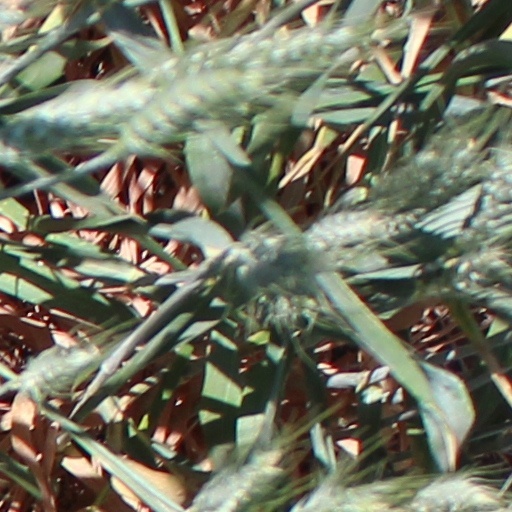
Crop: wheat